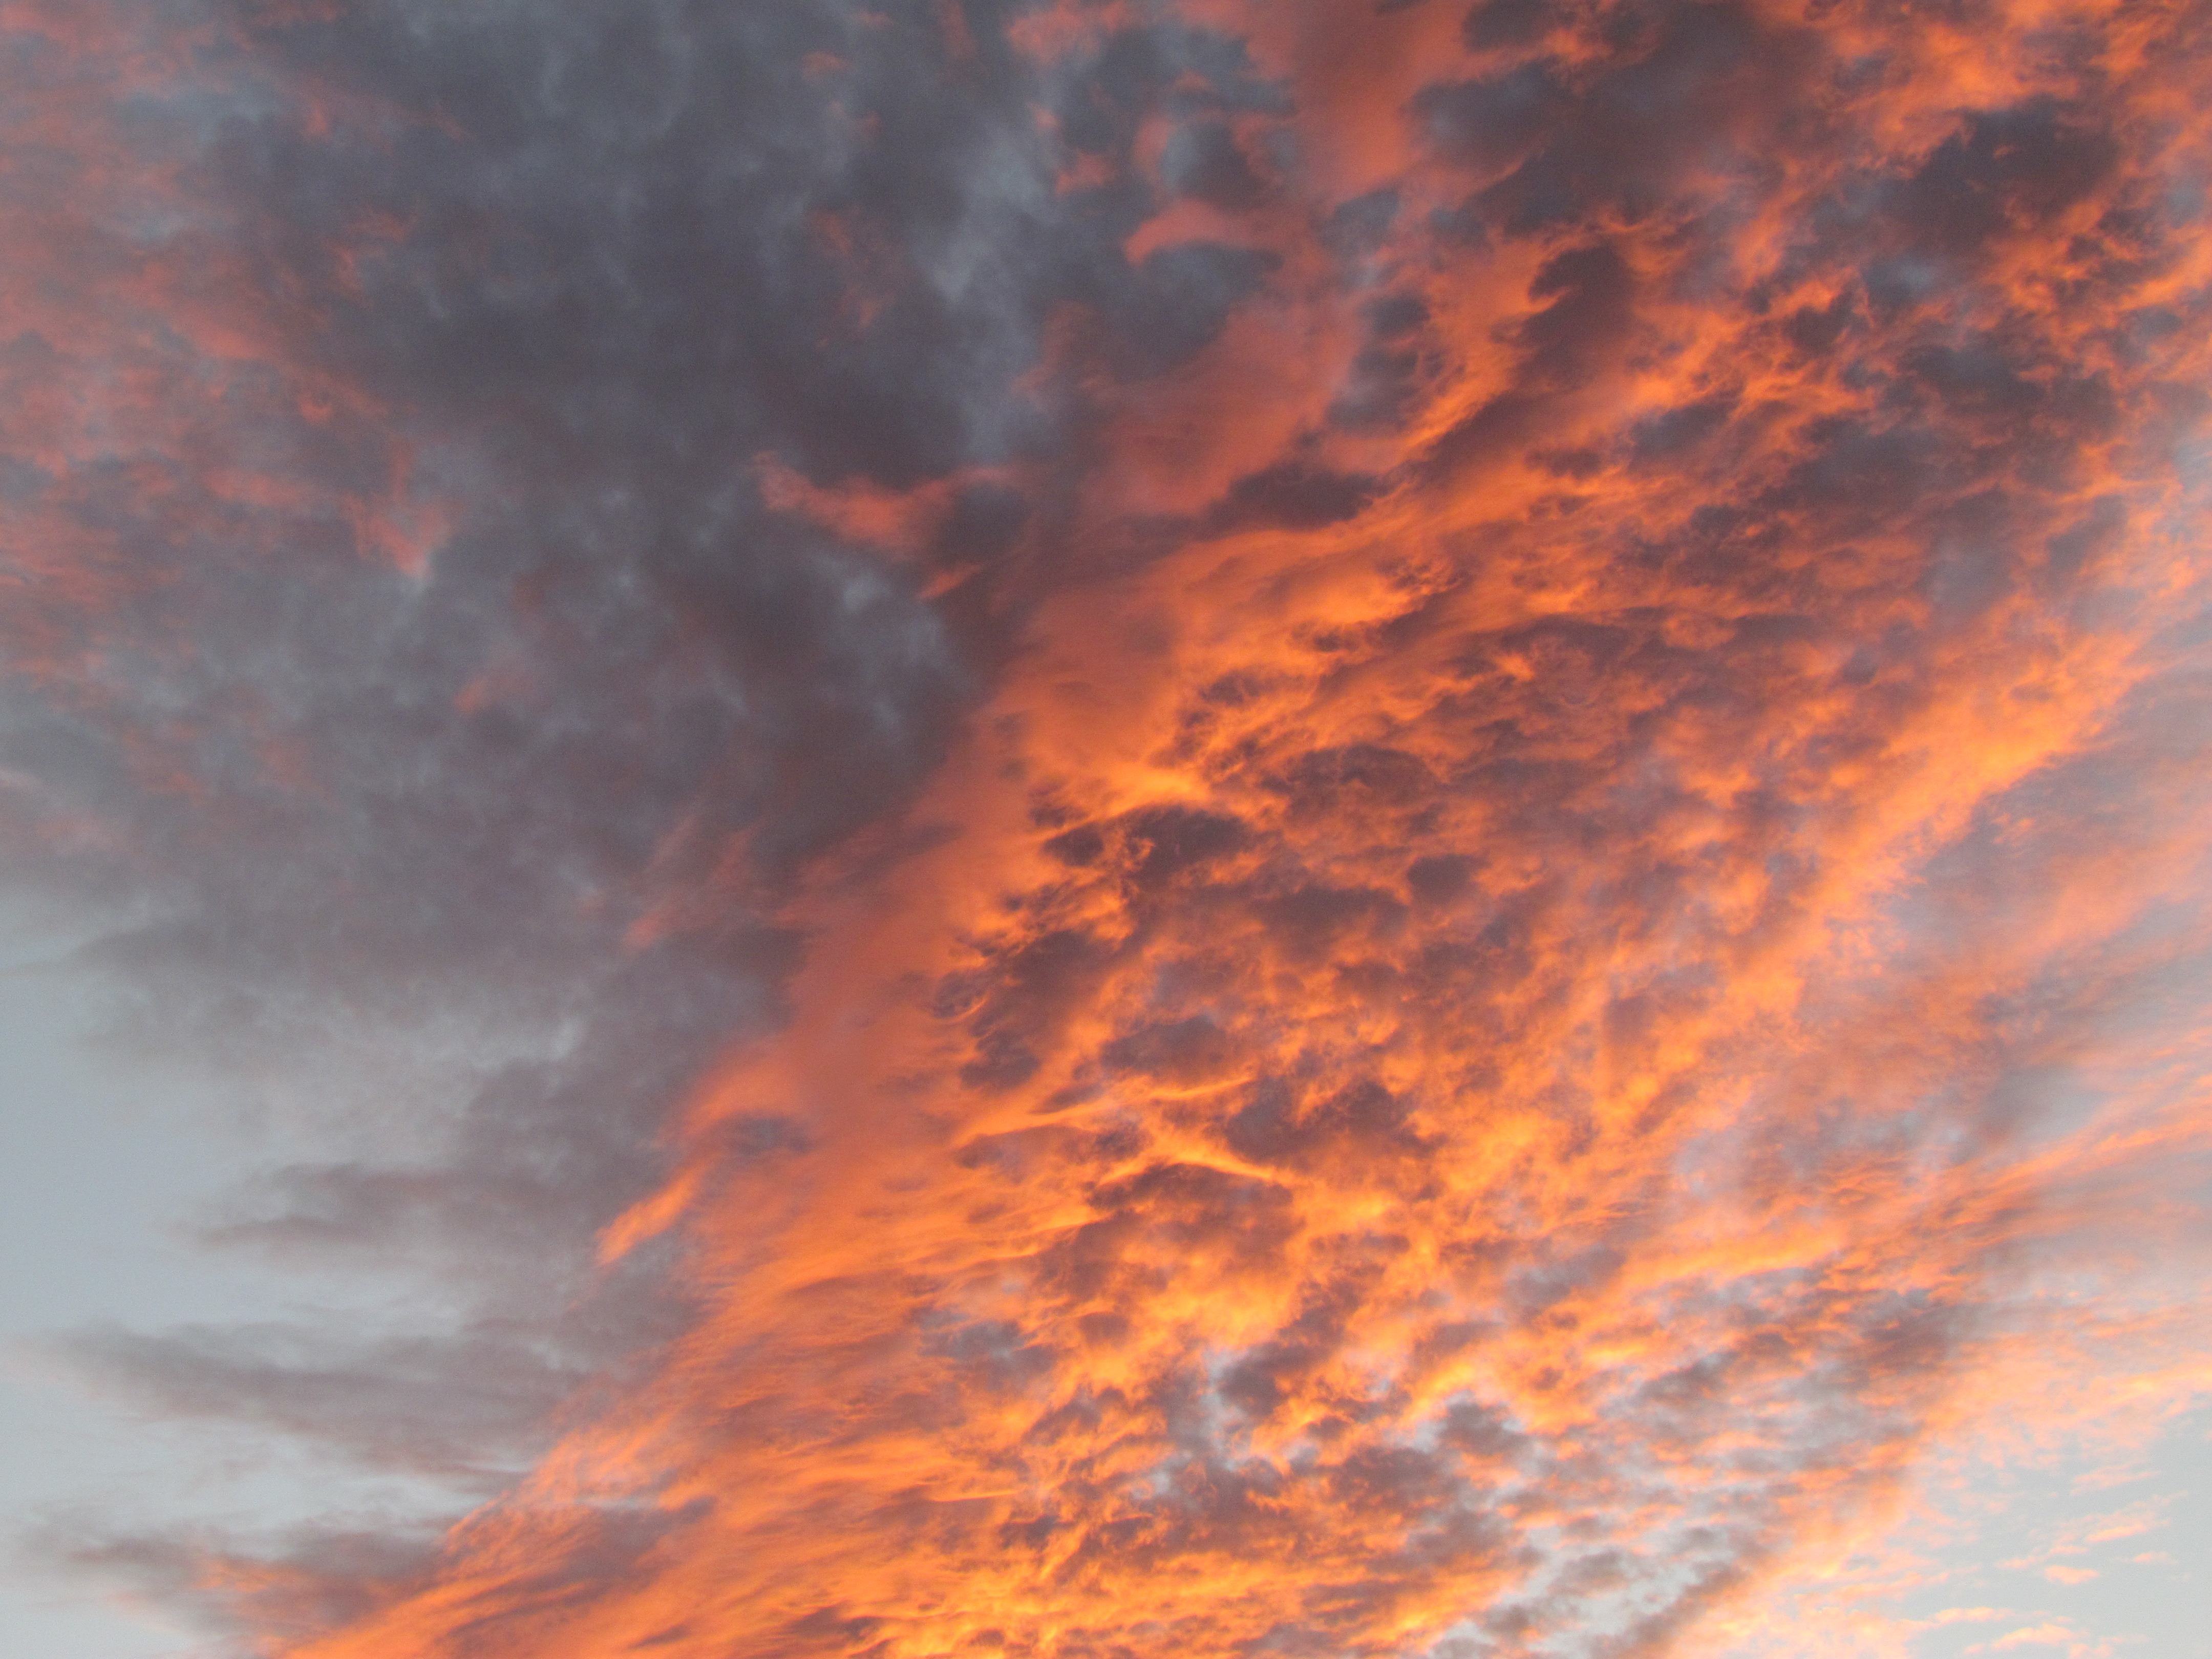
horizon, light, cloud, sky, sunshine, sunrise, sunset, sunlight, dawn, atmosphere, color, portugal, sol, afterglow, meteorological phenomenon, geological phenomenon, red sky at morning, terras de basto